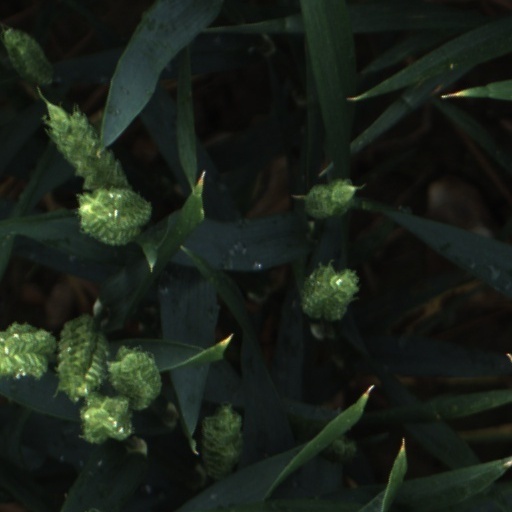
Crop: wheat